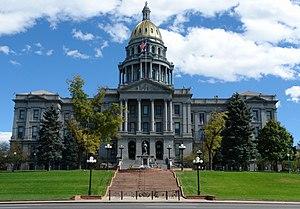
La Chambre des représentants du Colorado est la chambre basse de l'Assemblée générale de l'État américain du Colorado.